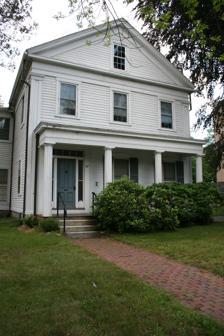
Building: Alexander Marsh House
Country: United States of America
Year built: 1848
Historic house in Massachusetts, United States United States historic place Alexander Marsh House U.S. National Register of Historic Places Show map of Massachusetts Show map of the United States Location 57 Elm St., Worcester, Massachusetts Coordinates 42°15′56″N 71°48′29″W / 42.26556°N 71.80806°W / 42.26556; -71.80806 Built 1848 Architectural style Greek Revival MPS Worcester MRA NRHP reference No. 80000583 Added to NRHP March 5, 1980 The Alexander Marsh House is an historic house located in Worcester, Massachusetts . Description and history The 1 + 1 ⁄ 2 -story Greek Revival cottage was built in 1848 by Levi Lincoln Jr. , and is a well-preserved and relatively unaltered instance of what was then a widely popular form. The house has a typical side hall plan, with an entry framed by sidelight windows, with full-length windows to the entry's right. The front-facing gable end is fully pedimented, and the porch is supported by fluted Doric columns. The house's first occupant was Alexander Marsh, a piano dealer. The house was listed on the National Register of Historic Places on March 5, 1980. See also National Register of Historic Places listings in northwestern Worcester, Massachusetts National Register of Historic Places listings in Worcester County, Massachusetts References